Hull City A.F.C. in European football

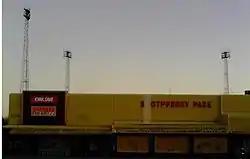
Boothferry Park "(2008 image)", Hull's former stadium and scene of victories over Verona and international-laden Lazio in 1973.

Hull's first and only appearance in the Anglo-Italian Cup came in 1973, while Terry Neill was manager. City were one of eight English clubs involved; the others were Blackpool, Crystal Palace, Fulham, Luton Town, Manchester United, Newcastle United and Oxford United.